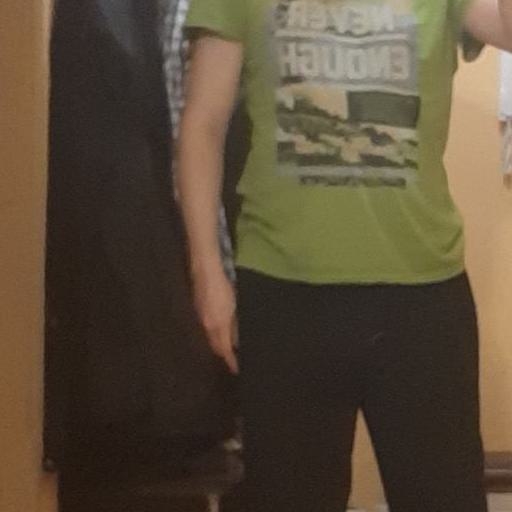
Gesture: no_gesture